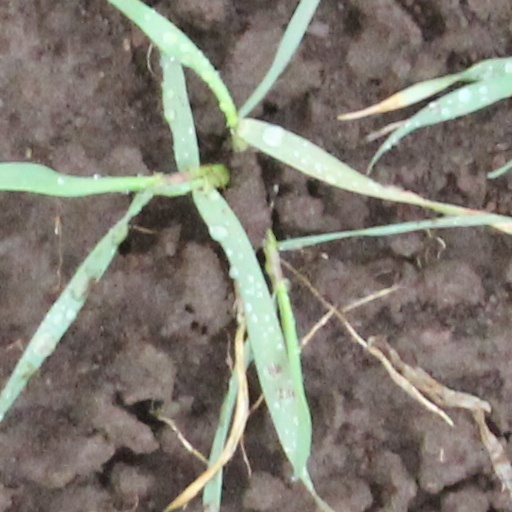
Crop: wheat